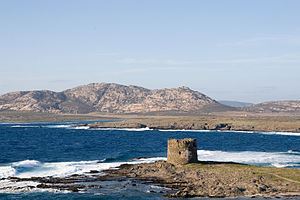
Nationalpark Asinara
Fra øen Asinara
Nationalpark Asinara eller på italiensk Parco Nazionale dell'Asinara ligger på øen Asinara der ligger ud for den nordvestlige del af Sardinien. Parken rummer en stor variation af habitater. Øen har haft en omskiftelig historie og er kendt som "Isola del Diavolo", da den først har været brugt som karantæneø, senere som fangeø under Første Verdenskrig, og som et af de vigtigste højsikkerhedsfængsler under terroristperioden i 1970'erne og under kampen mod organiseret kriminalitet, indtil etableringen af Nationalparken i 1997.